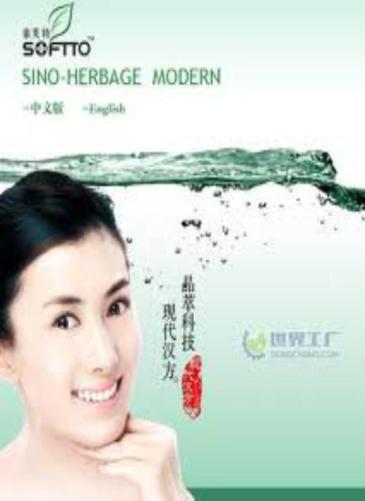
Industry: Necessities